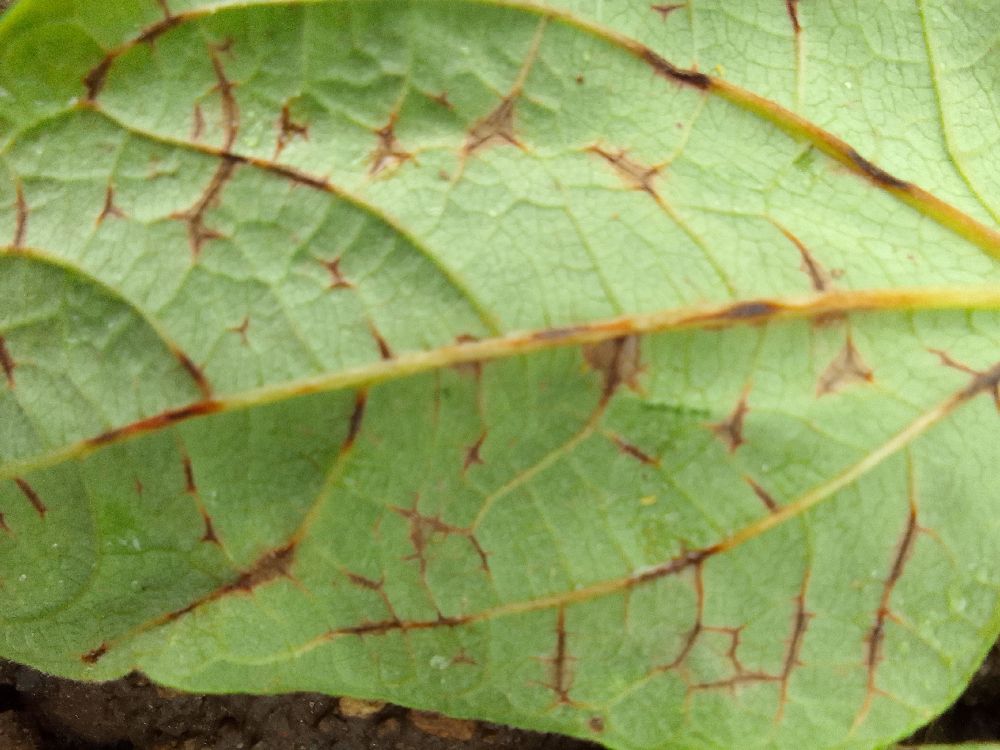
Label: anthracnose